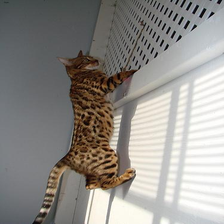
Species: cat
Breed: Bengal